Imperial Wharf railway station

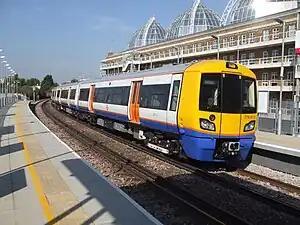
A London Overground train at Imperial Wharf

Imperial Wharf station is located on the Mildmay line of the London Overground, with services operated using EMUs. Additional National Rail services are provided by Southern using EMUs.